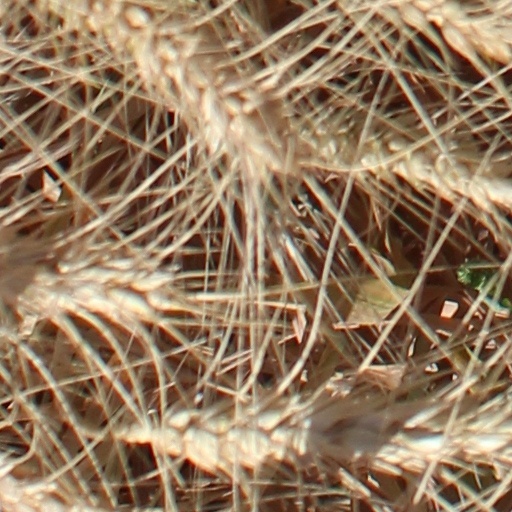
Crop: wheat